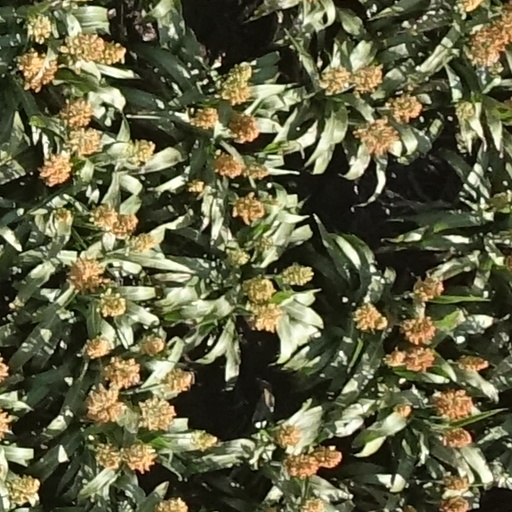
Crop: sorghum